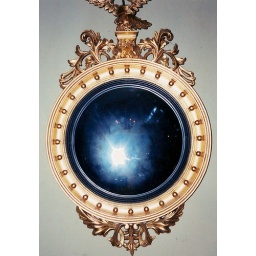
I took this pic randomly at this house on my street in NY that was from 1763.